Agriculture in Iceland

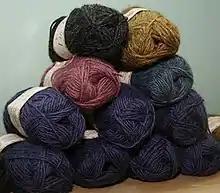
Yarn made from Icelandic wool

For centuries Iceland's main industries were fishing, fish processing and agriculture. In the 19th century, 70–80% of Icelanders lived by farming, but there has been a steady decline over the years and now that figure is less than 5% of the total population. It is expected that the number will continue to fall in the future. Only 1% of the total land area (of 100,000 km) is under arable cultivation, confined almost exclusively to the peripheral lowland areas of the country.